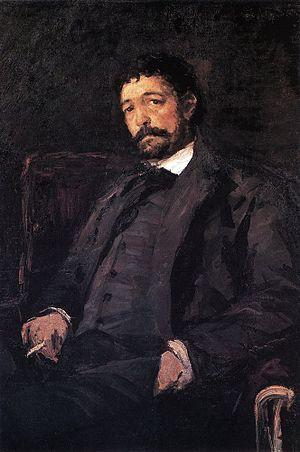
Konstantin Alekseïevitch Korovine, dit en français Constantin Korovine ou Constant Korovine, né à Moscou le 23 novembre 1861 et mort à Paris le 11 septembre 1939, est un peintre post-impressionniste et décorateur de théâtre russe.